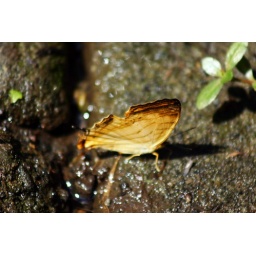
butterfly in the forest